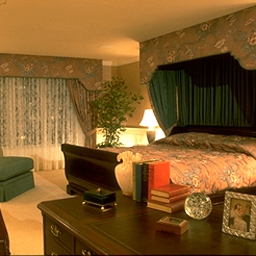
Room type: bedroom